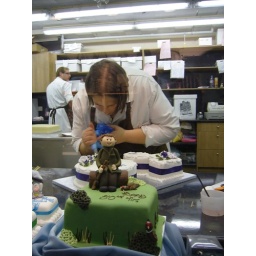
Checking out more cake designs in Ang moh market